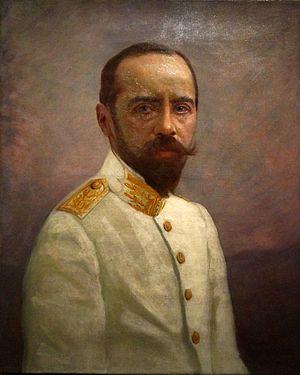
Sarraut administrateur huile sur toile de Mascré-souville, musée du quai branly.